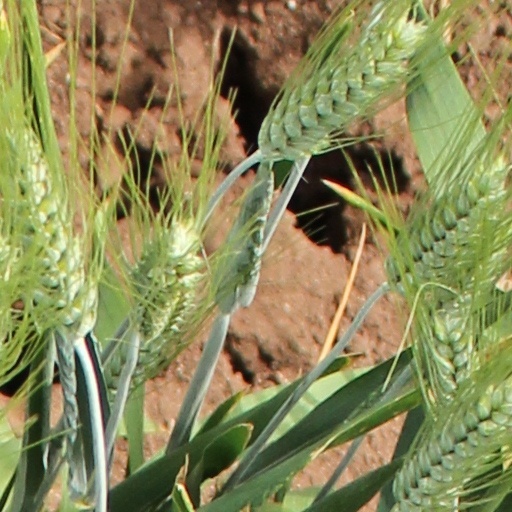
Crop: wheat